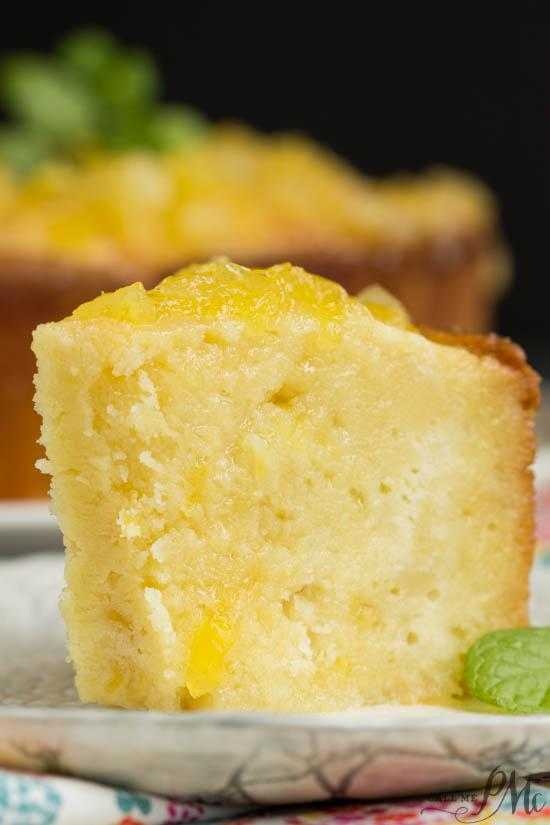
Label: Pineapple